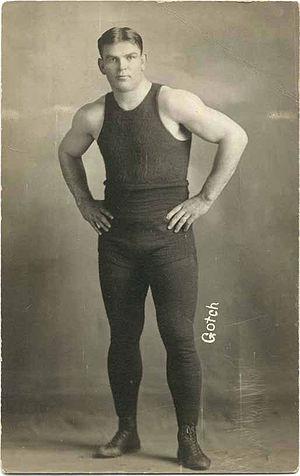
Frank Albert Gotch est un catcheur américain. Il est connu pour avoir été le premier champion incontesté de catch après sa victoire face au russe Georg Hackenschmidt le 3 avril 1908.